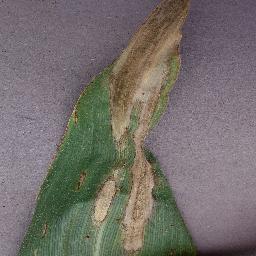
Label: Corn_(Maize)___Northern_Leaf_Blight